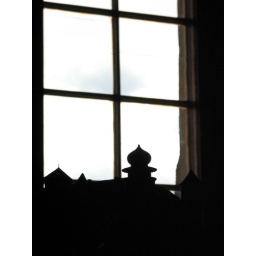
window in castle (NOWY WISNICZ)